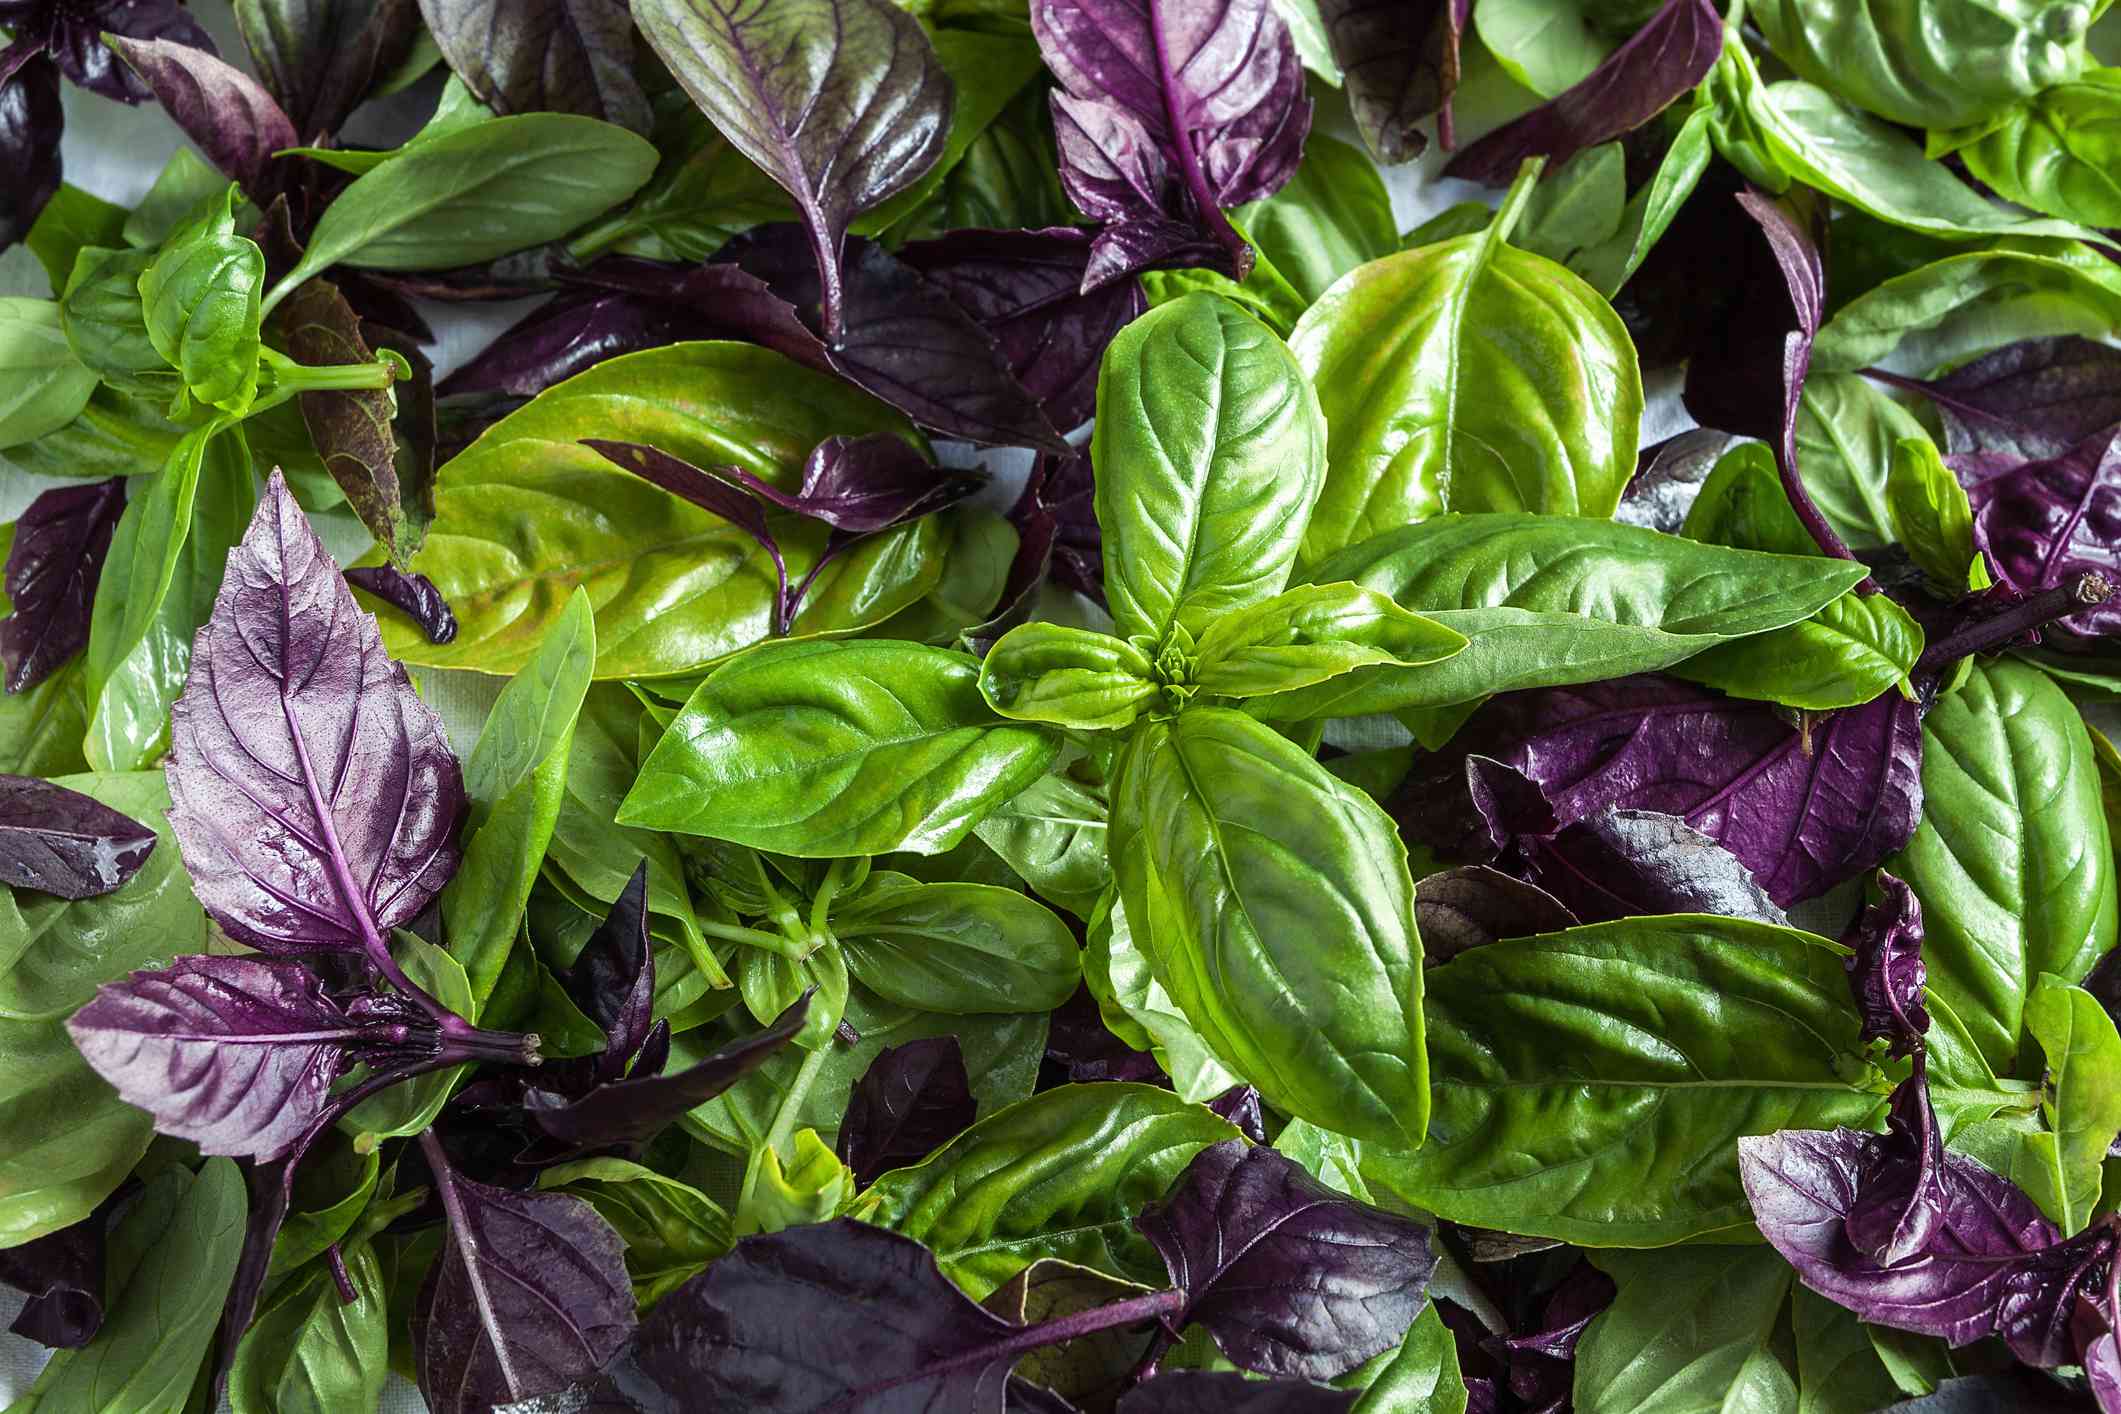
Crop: unknown
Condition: basil